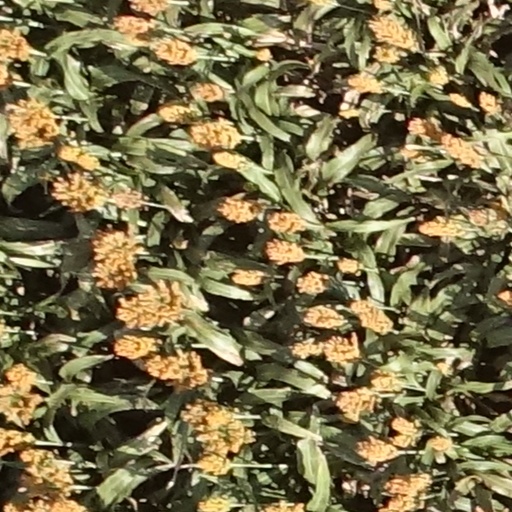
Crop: sorghum